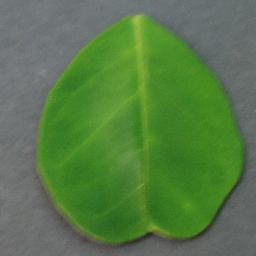
Label: Orange___Haunglongbing_(Citrus_greening)